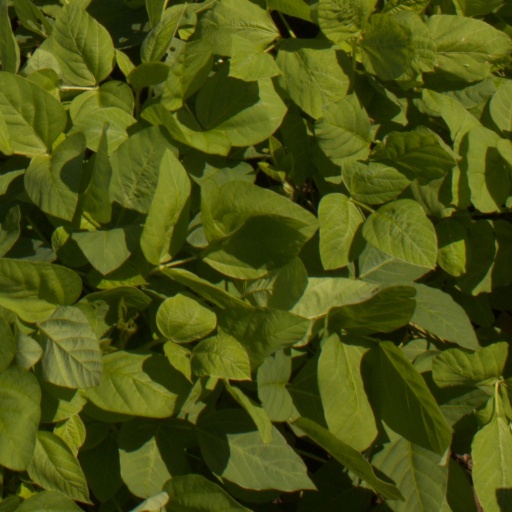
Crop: soybean